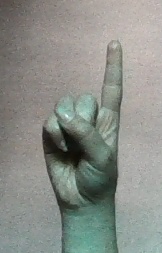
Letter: bb